Ricky Norwood

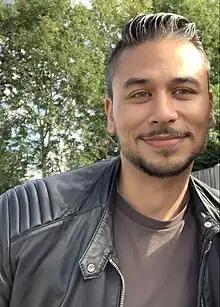
Norwood in 2022

Ricky James Norwood (' Saggar"'; born 26 April 1983) is a British actor from London, known for portraying the role of Fatboy in the BBC One soap opera "EastEnders" (2010–2015, 2023) and its online spin-off "" (2010–2011). Following his initial exit from the soap, Norwood appeared as a housemate on the eighteenth series of "Celebrity Big Brother" in 2016 and finished as the runner-up. He has also competed in the sixteenth series of "Dancing on Ice" in 2024.